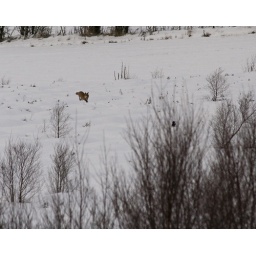
local wildlife, foxes playing in the field behind my house